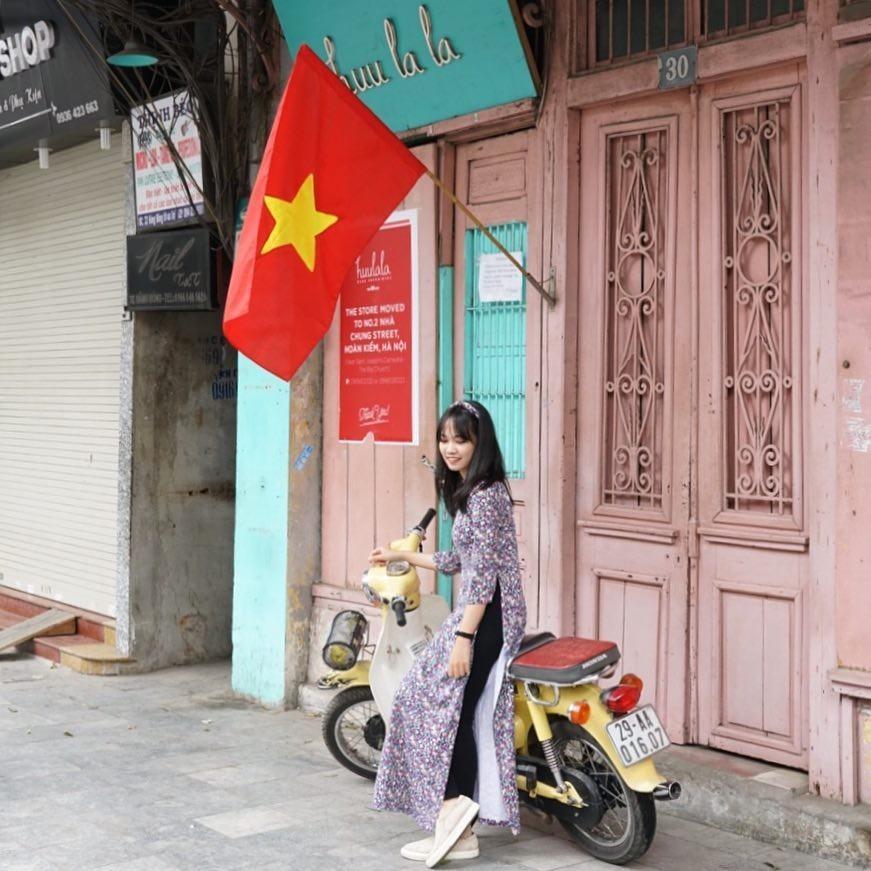
ngôi nhà phía sau cô gái có treo cờ tổ quốc